Shefqet Dajiu

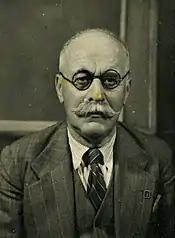
Shefqet Dajiu

Shefqet bej Dajiu was one of the signatories of the Albanian Declaration of Independence in 1912. He was the second secretary of the Congress of Vlora, when independence was declared. He was later named as prefect of Fieri, a post he held until the First World War. During the next years he did not take part in politics, and was shown again during World War II, this time as a collaborator of the Axis. He was killed in 1946, by the communist regime, for his collaborative activity.